Gathering of the Juggalos

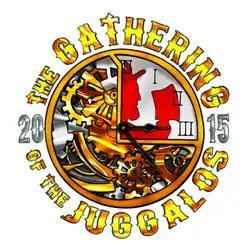
Gathering of the Juggalos 2015 banner

The Gathering of the Juggalos (also known as The Gathering or GOTJ) is an annual music festival put on by Psychopathic Records, featuring performances by the entire label roster as well as numerous well-known musical groups and underground artists. It was founded by Jumpsteady, Insane Clown Posse (Joseph Bruce and Joseph Utsler), and their label in 2000. Described by Joseph Bruce as a "Juggalo Woodstock" (Juggalo being a nickname for fans of the Insane Clown Posse), the Gathering of the Juggalos spans five days and includes concerts, wrestling, games, contests, autograph sessions, karaoke, and seminars with artists. Over its first eleven events (2000–2010), the festival drew a total attendance upward of 100,000 fans.